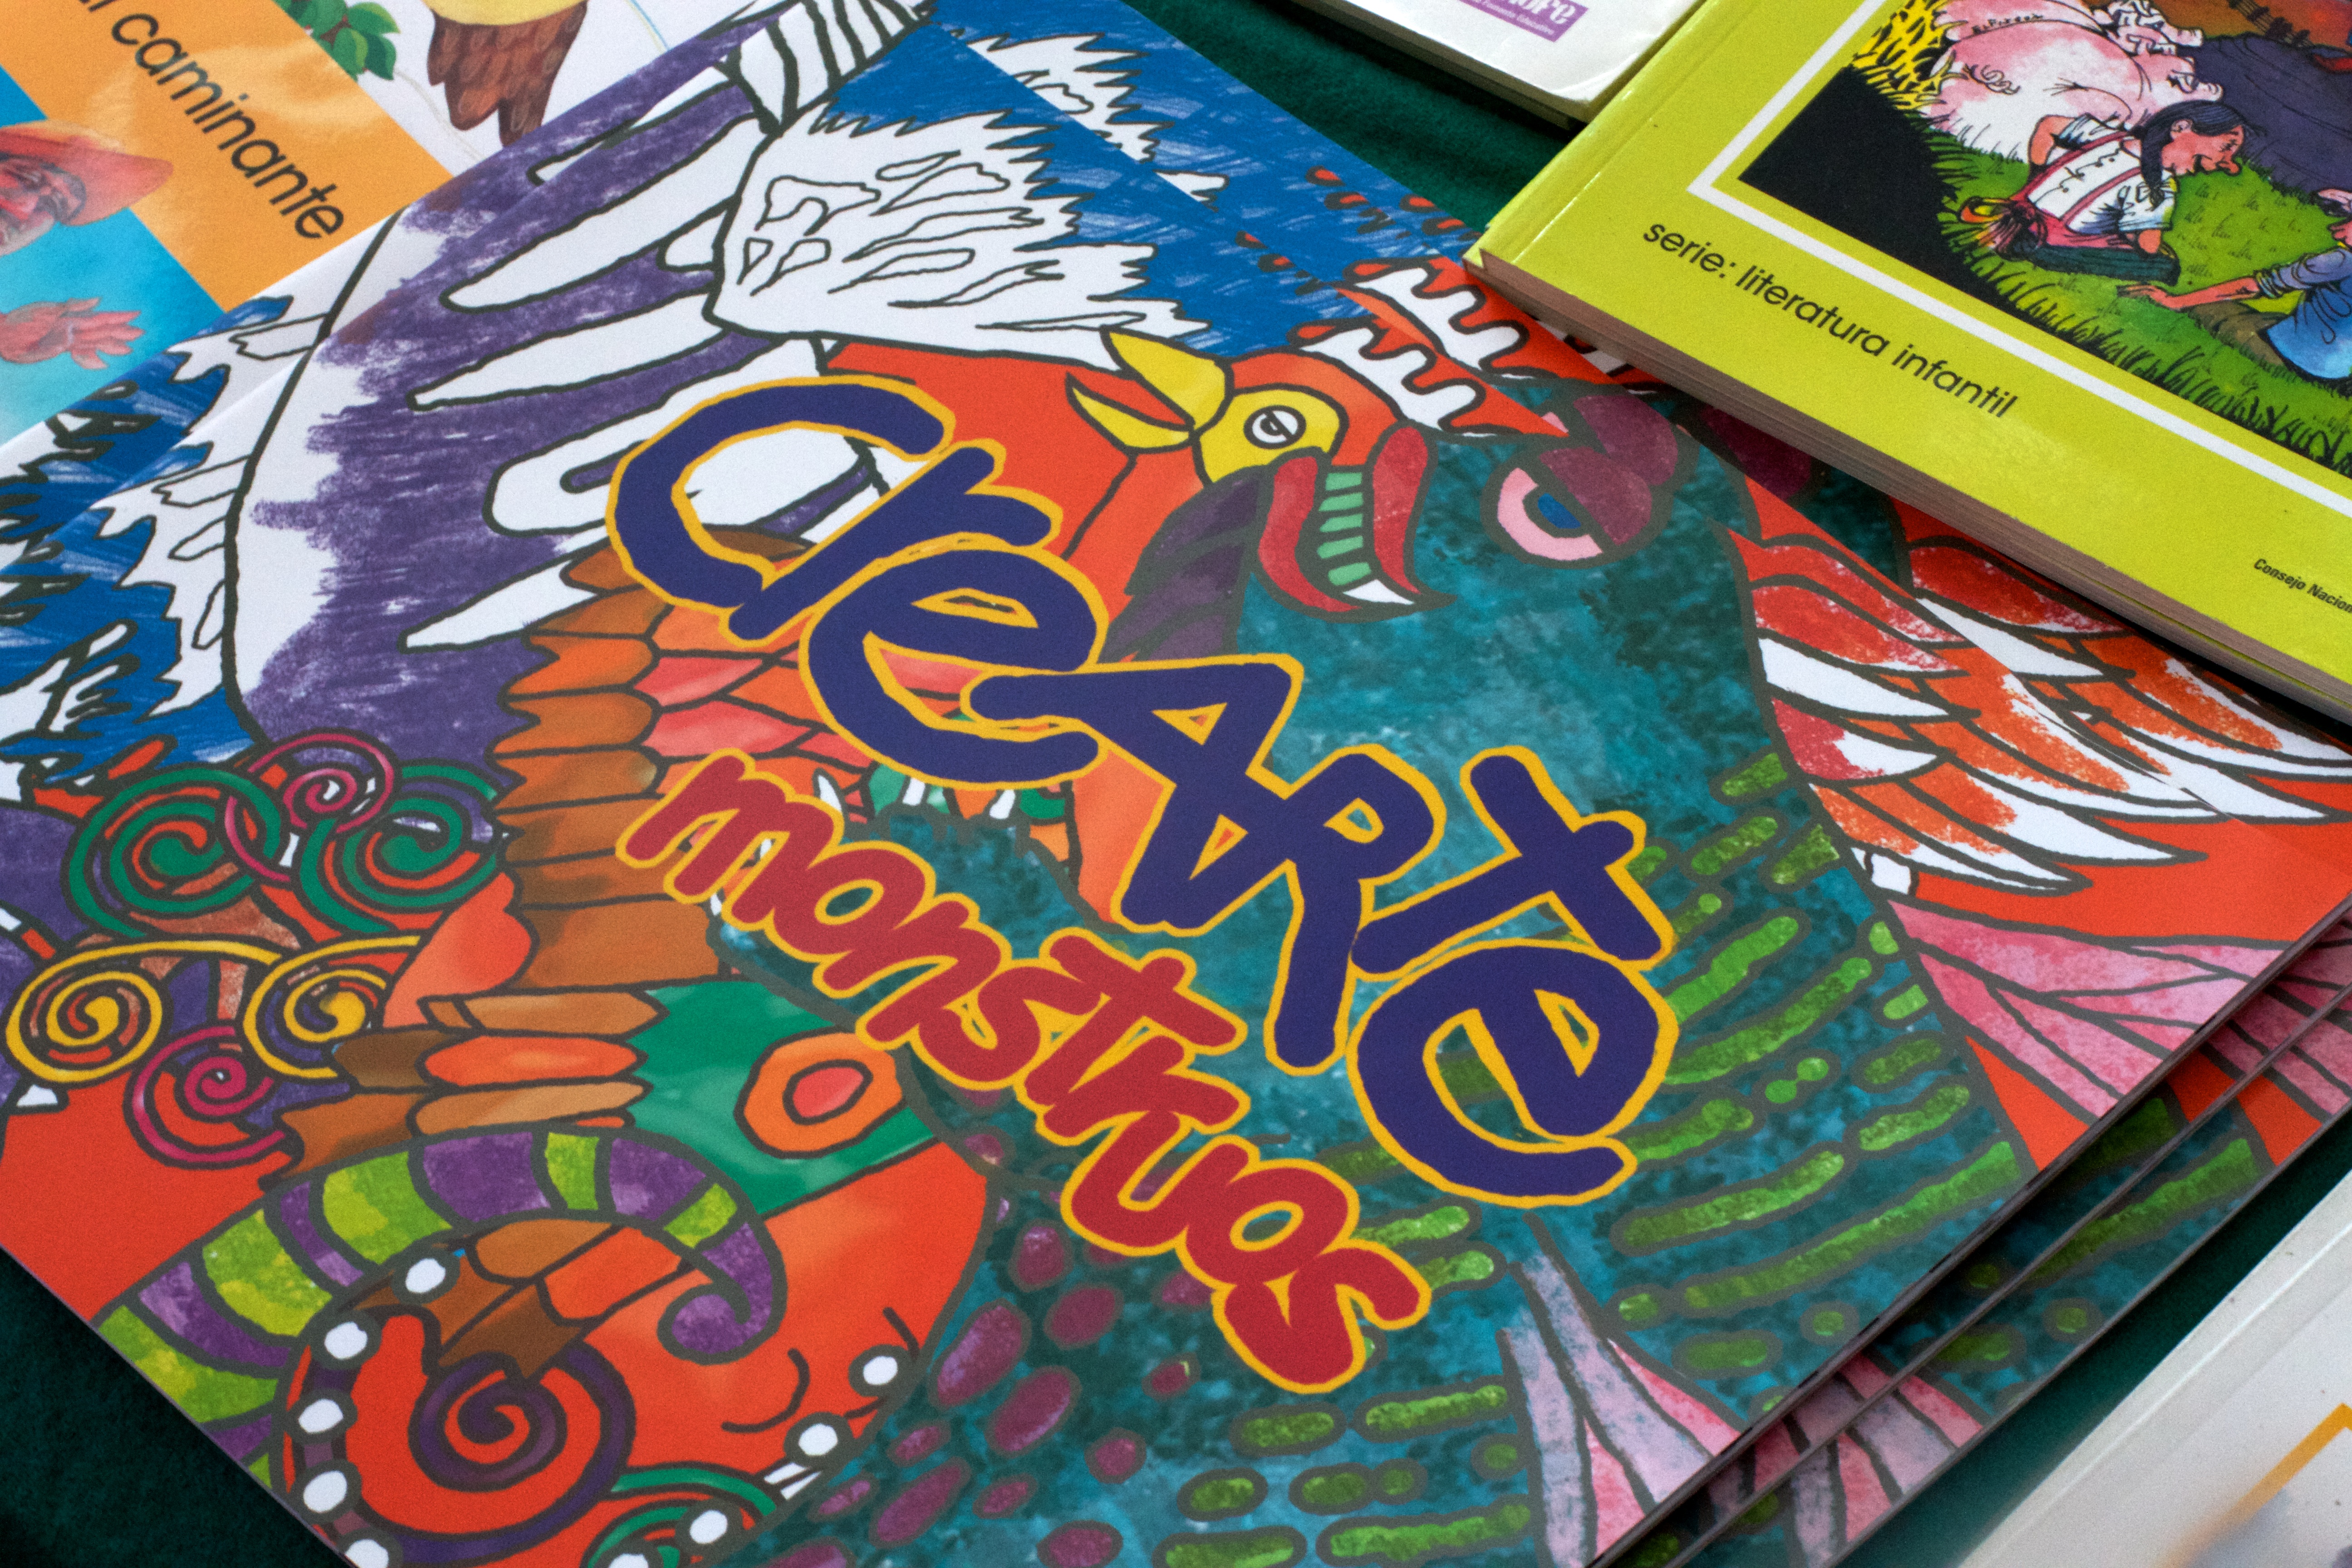
pattern, painting, art, drawing, illustration, design, mural, modern art, psychedelic art, child art